Case White

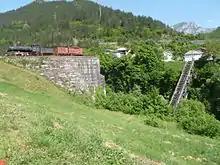
Memorial complex today, bridge on the Neretva was twice-built and twice-destroyed during the shooting of the film "Battle of Neretva", hence the structural deviation from the original.

In that situation, Tito took the tactical command firmly in his hands. On 28 February he decided to reverse the direction of the attack, and, instead of pushing over Neretva, decided to strike hard at the Germans pressuring Prozor. According to this new direction, he ordered the Pioneer Company to destroy all the bridges across the Neretva, which was done between 1 and 4 March. He also ordered all the forces to concentrate attacks against Gornji Vakuf, with only necessary rearguards left on the Neretva.